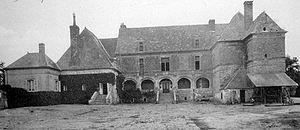
Parfondru est une commune française située dans le département de l'Aisne, en région Hauts-de-France.